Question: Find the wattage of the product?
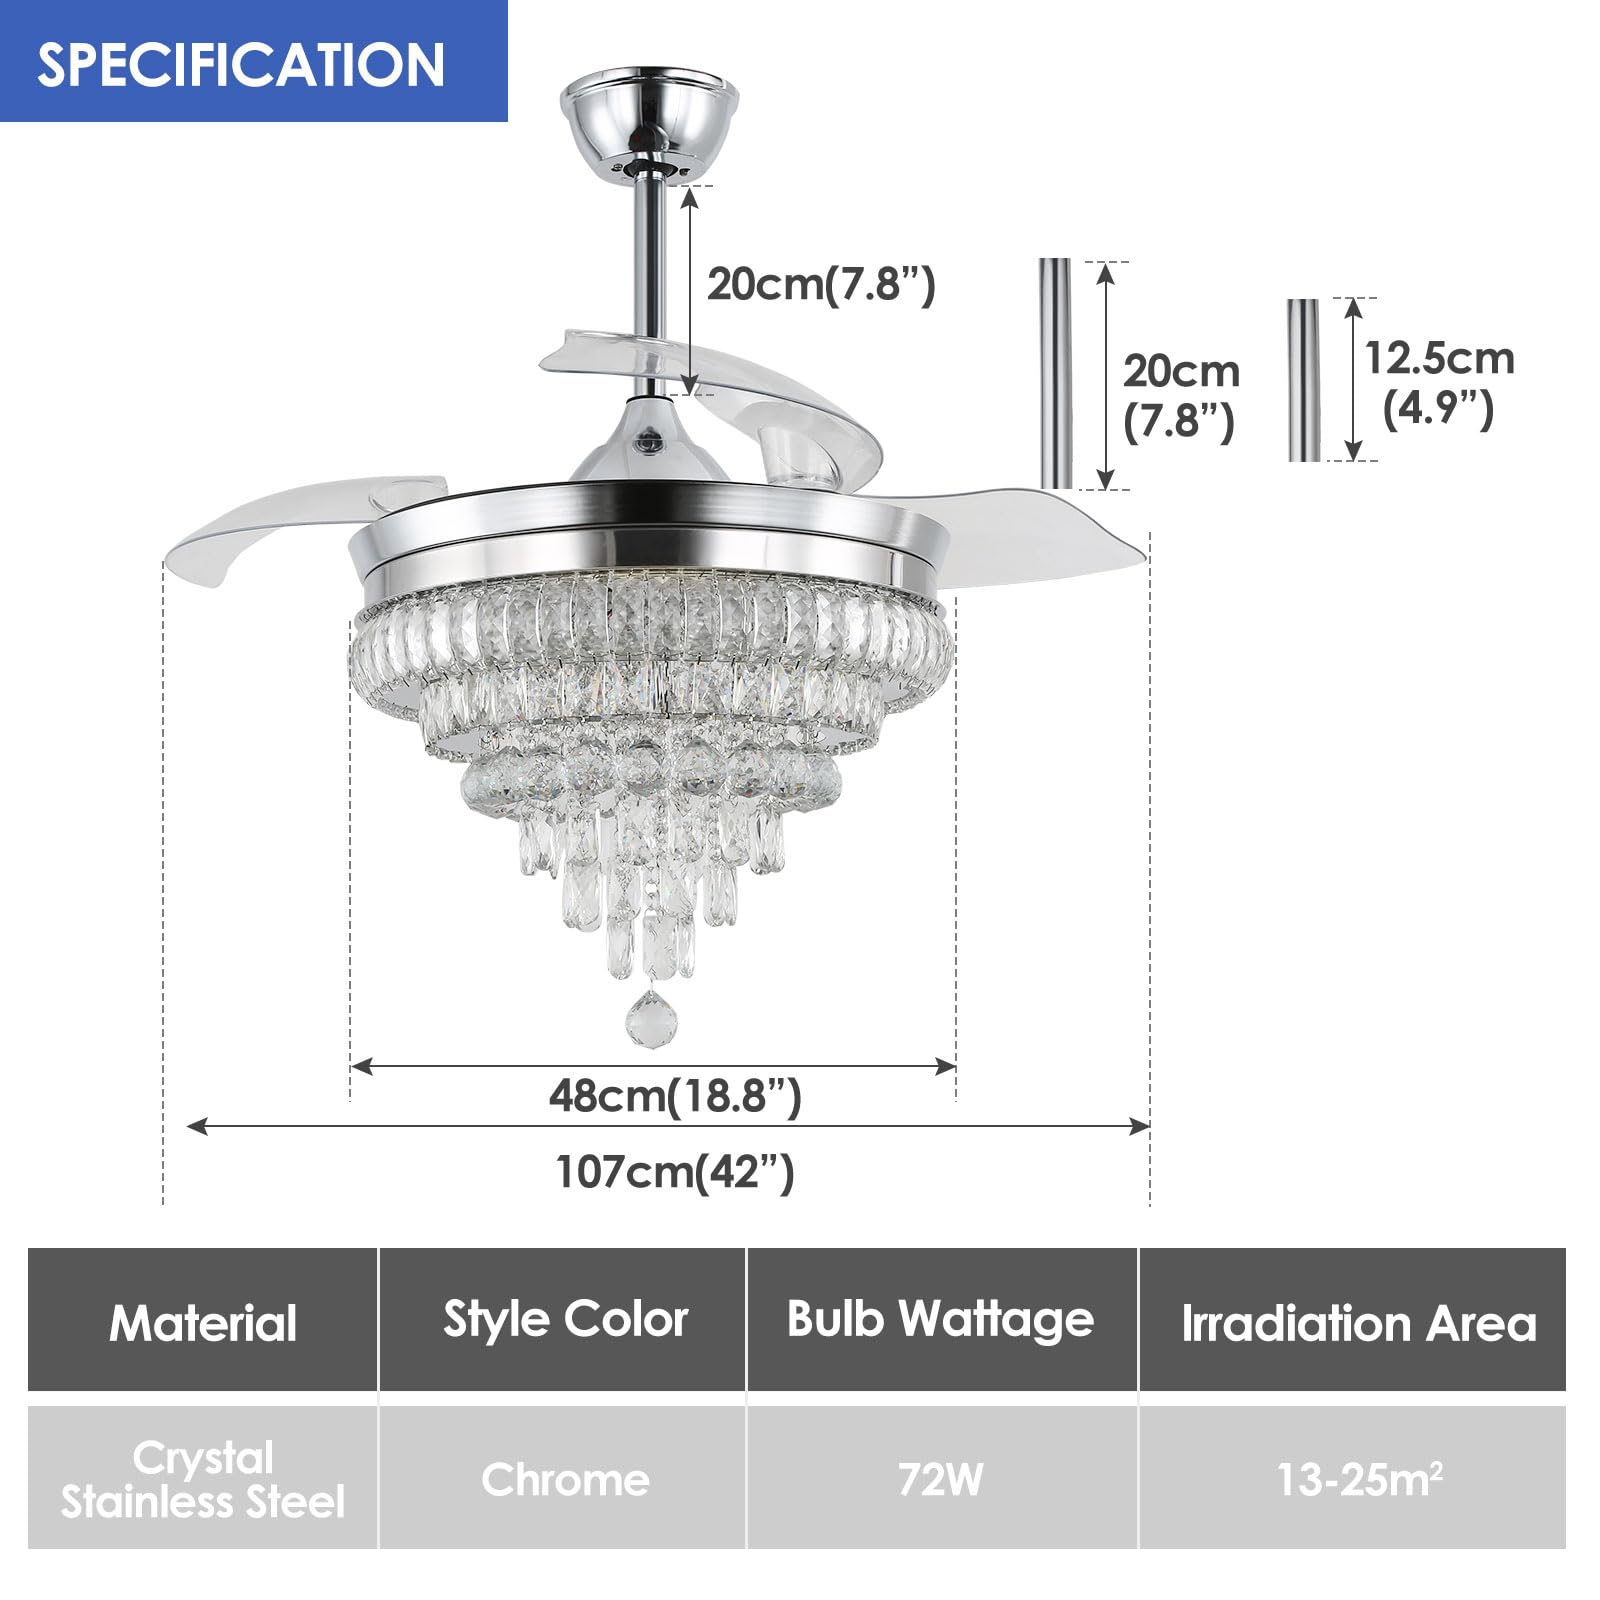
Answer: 72.0 watt